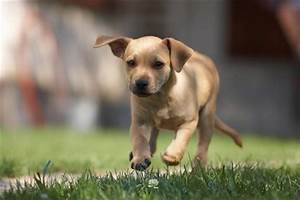
Label: dog